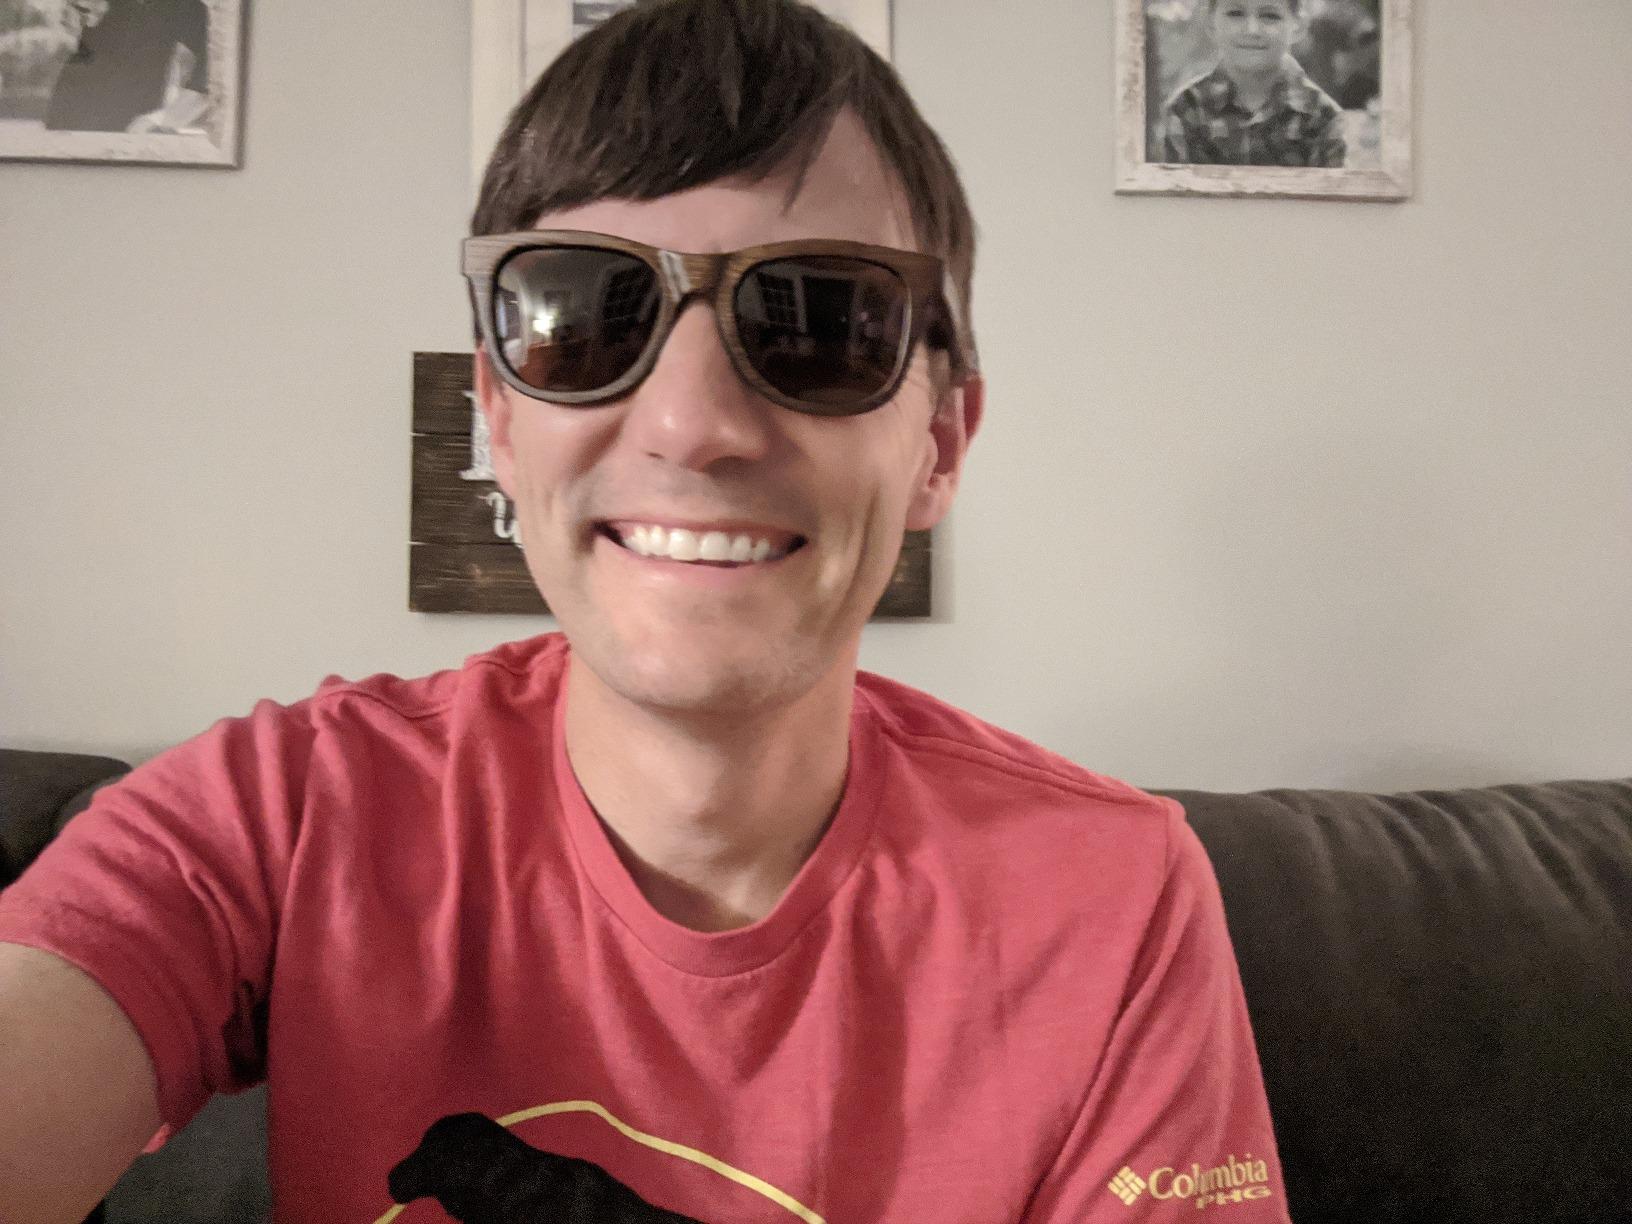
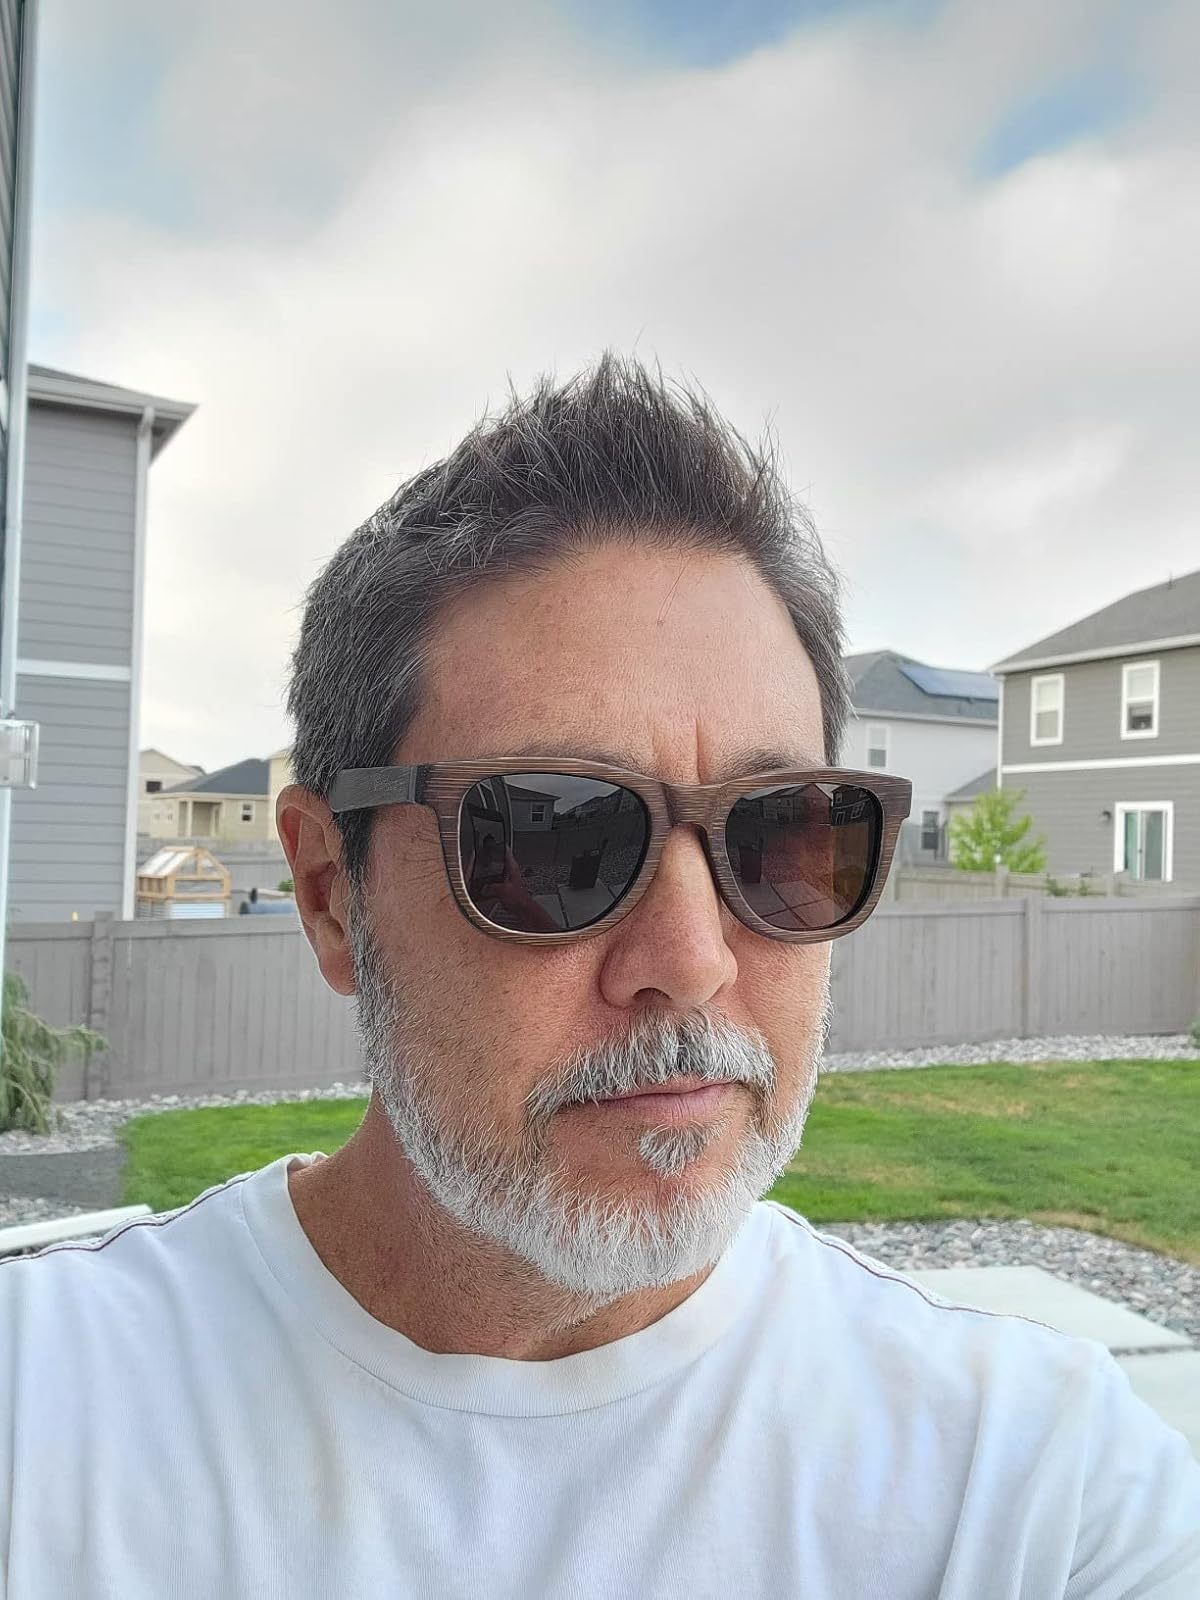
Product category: accessories_sunglasses
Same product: yes